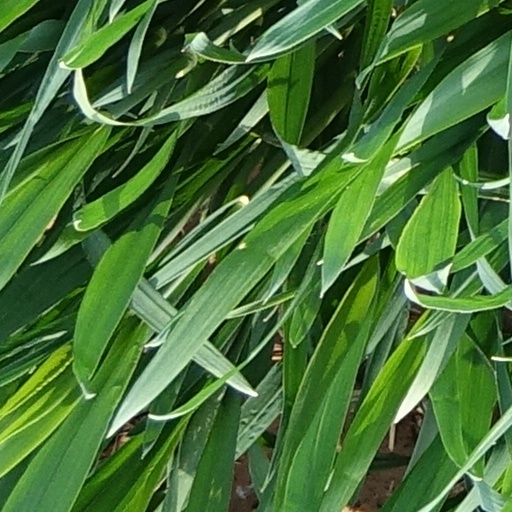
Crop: wheat